Septet (Saint-Saëns)

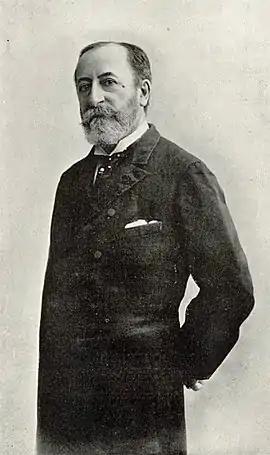
Saint-Saëns ca. 1880

The septet is dedicated to Émile Lemoine, a mathematician who in 1861 founded the chamber music society La Trompette. Saint-Saëns and other well known musicians such as Louis Diémer, Martin Pierre Marsick, and Isidor Philipp would often perform at the concerts of the society, which took place at Salle Érard and later in the hall of the Horticultural Society. For many years, Lemoine had asked Saint-Saëns to compose a special piece with the trumpet to justify the name of the society, and jokingly he would respond that he could create a work for guitar and thirteen trombones. Saint-Saëns eventually relented, and in 1879 presented to Lemoine a piece titled "Préambule" as a Christmas present, later promising to complete the work with the "Préambule" as the first movement.